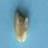
Maize quality: Bad